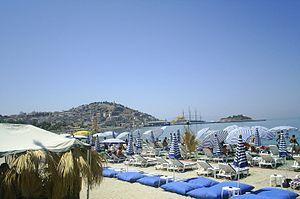
La Turquie possède une très grande variété de destinations telles que des lieux historiques, des zones archéologiques mais aussi de très nombreuses stations balnéaires le long de la mer Méditerranée et de la mer Égée. Les nombreuses cultures que le pays a connues tout au long de son histoire et le climat très favorable donnent un atout majeur à la Turquie dans le tourisme. Plus de 39,2 millions de touristes étrangers ont visité la Turquie en 2013, la Turquie est la 6ᵉ destination mondiale.